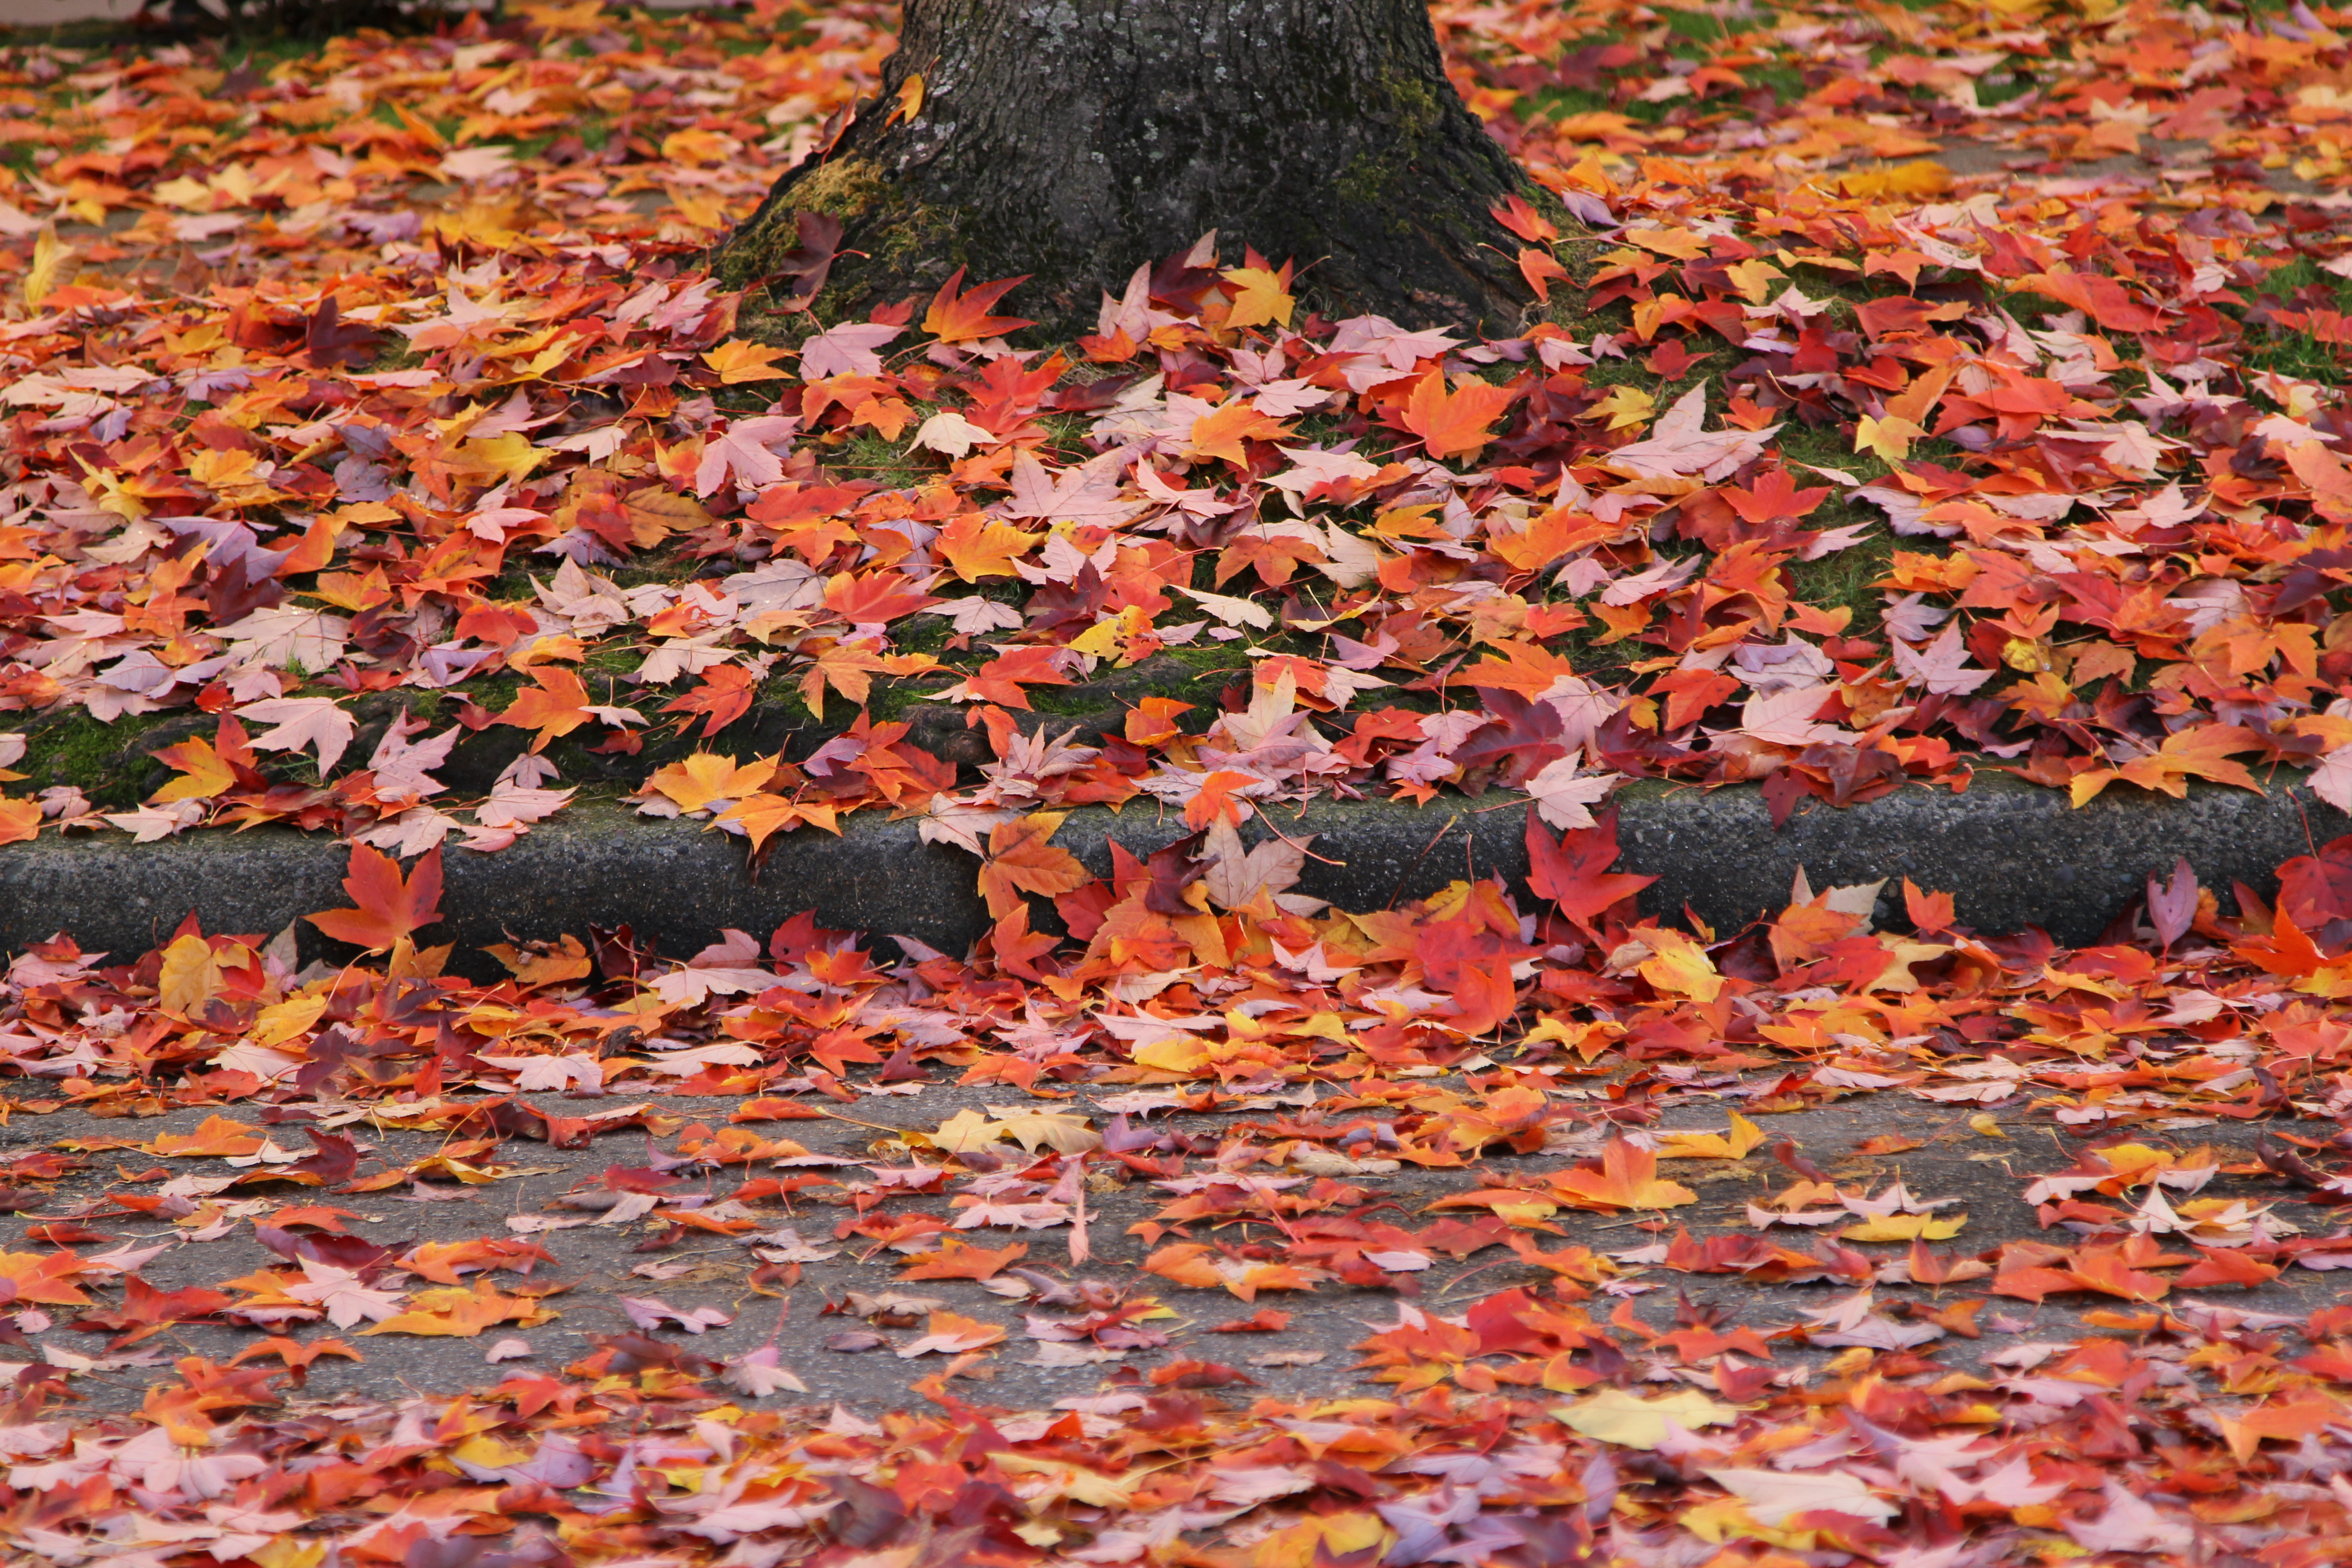
autumn, fall, canada, leaf, leaves, tree, road, beautiful, deciduous, plant, maple leaf, water, branch, trunk